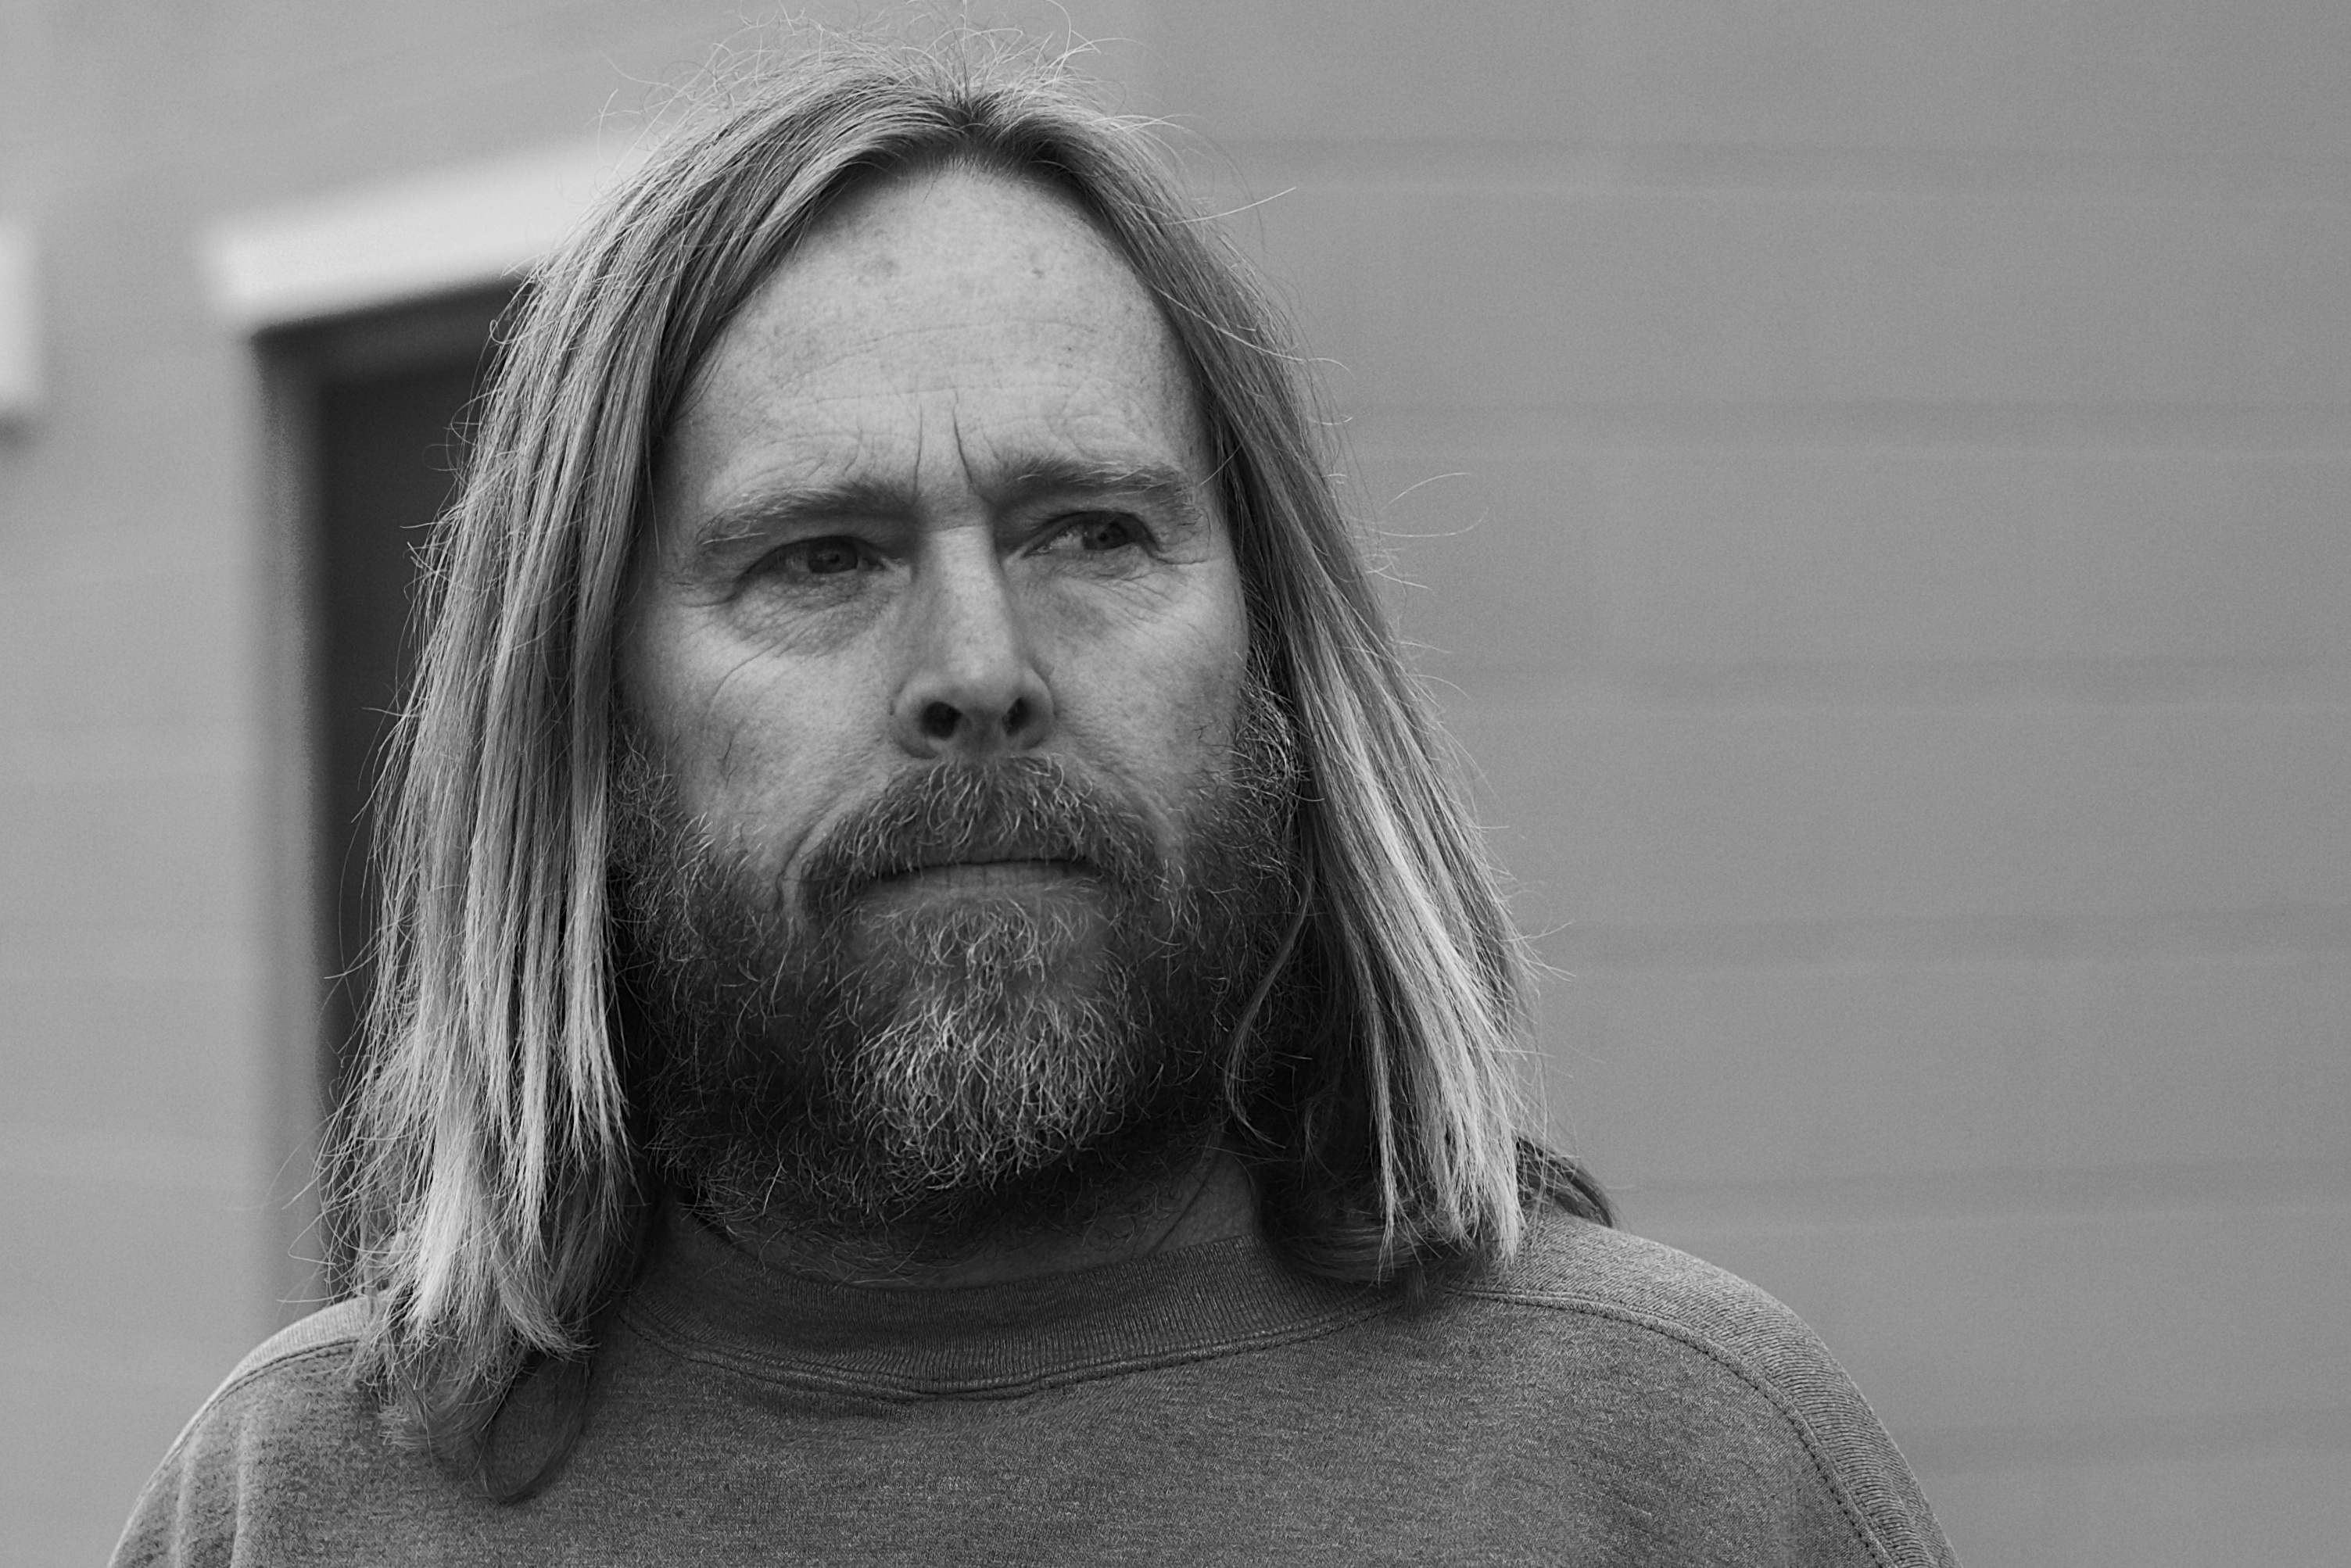
man, person, black and white, hair, photography, portrait, black, monochrome, facial expression, hairstyle, beard, bw, face, nose, head, monochrome photography, portrait photography, facial hair